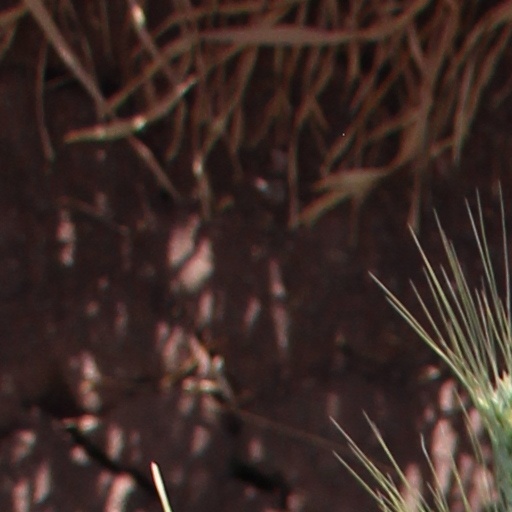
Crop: wheat